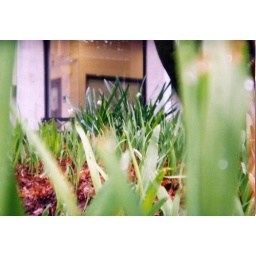
flowers in front of nat sci 2 and science library